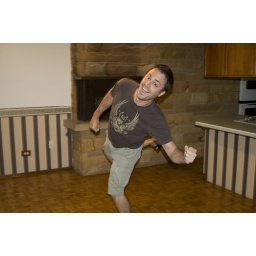
This is the house in foreclosure next door to us